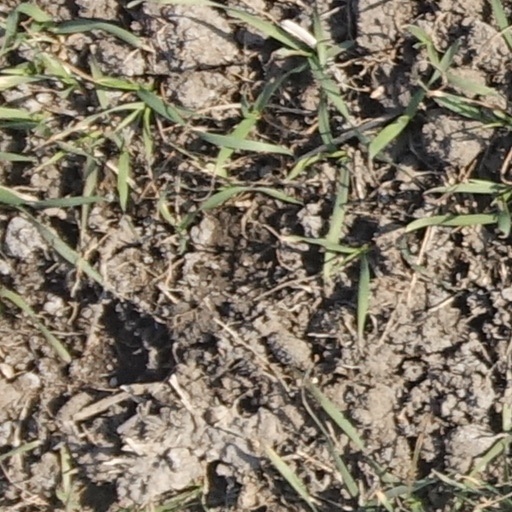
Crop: wheat